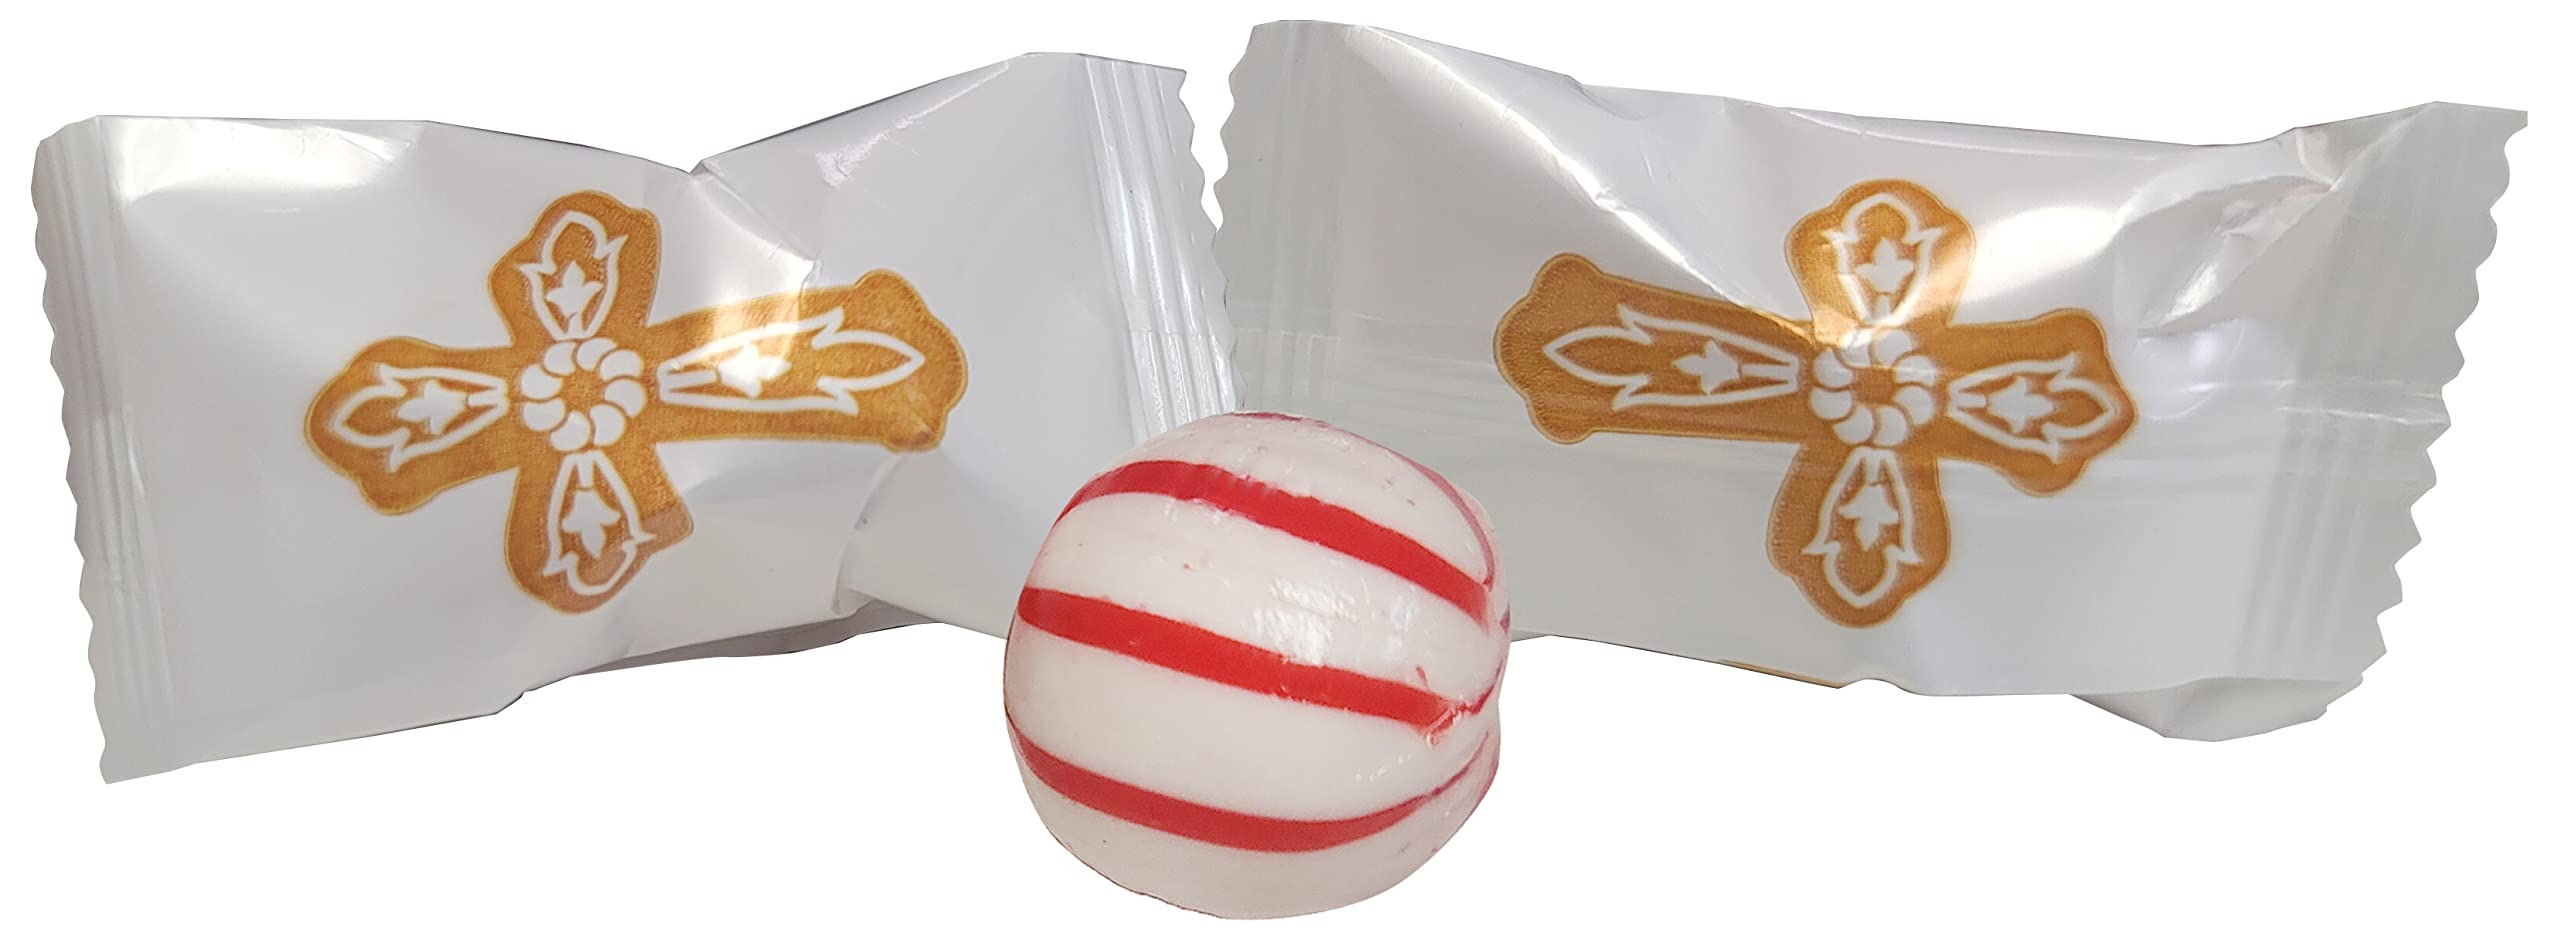
Item Name: Christening OR First Communion Holy Gold Cross Themed Peppermint Balls 100 Count Wrapped - Mint Candy
Bullet Point 1: Peppermint Balls Are Round With Red Stripes-Taste Just Like Candy Canes
Bullet Point 2: Individually Wrapped - Great For Christening or First Communion
Bullet Point 3: 100 Count in this Bag - Holy Cross - Gold and White Candy
Bullet Point 4: Hosting or having a Christening or First Communion? Grab These Today
Bullet Point 5: Bless Your Celebrations; Celebrate holy moments with Naturejam holy gold cross pendant-themed Peppermint Balls. Perfectly wrapped and adorned with a meaningful gold cross design, these mints are a delightful treat for christenings and first communion decorations for First Communion gatherings.
Bullet Point 6: Symbol of Faith and Celebration; These mints beautifully blend the essence of faith and festivity. The gold cross pendant on every individually wrapped mint makes them more than just a treat—they're a symbol of the love and joy surroundPerfect for Religious Gatherings; Ideal for church events, baptisms, or First Communion parties, these peppermint candies are both symbolic and delicious. Each candy serves as a thoughtful way to honor the significance of your celebration while offering guests a cool and refreshing treat. ing your sacred event. Every mint serves as a small yet significant reminder of the blessings shared during your celebration.
Bullet Point 7: Ideal for Faithful Gatherings; Whether shared in church, at home, or during a special ceremony, these Christian cross-designed mint candies beautifully complement any spiritual gathering. Their symbolism and taste make them a cherished part of your sacred events.
Bullet Point 8: Refreshingly Sweet Flavor; Infused with a cool peppermint taste, these candies leave your guests feeling refreshed and satisfied. Their smooth, sweet flavor complements the spiritual tone of your celebration perfectly. They bring together the sweetness of life and the purity of faith
Bullet Point 9: Great for Goodie Bags; Fill goodie bags with these peppermint balls to delight your guests. Their elegant design and refreshing taste make them the perfect addition to any religious-themed party favor collection. Add a touch of faith to your event with these 1st communion party supplies while treating guests to refreshing sweetness.
Product Description: Celebrate holy moments with Naturejam Christening or First Communion Holy Gold Cross-themed Peppermint Balls. These delightful mints individually wrapped candies are more than just a treat—they’re a meaningful addition to your special day. Each ball is carefully wrapped with a stunning gold cross design, symbolizing faith, grace, and the significance of the occasion. Perfect for honoring christenings, First Communions, or other religious celebrations, these peppermints candy provide a sweet way to reflect on the spiritual journey. The refreshing peppermint flavor offers a cool and invigorating experience, making them a favorite among guests of all ages. Individually wrapped for convenience, these mints are ideal for sharing at gatherings, adding to favor bags, or displaying elegantly on your event tables. Their timeless design and delicious taste make them a wonderful keepsake that guests will cherish. Whether used as a symbol of faith or as a thoughtful gift, these peppermint balls bring joy and meaning to your celebration. Perfect for goodie bags, table décor, or simply as a token of gratitude, they help make your event truly unforgettable.
Value: 100.0
Unit: Count

Price: 16.99